Cecil Calvert, 2nd Baron Baltimore

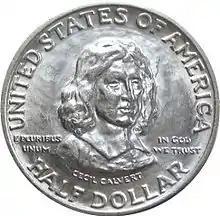
The 2nd Baron Baltimore is portrayed on the 1934 Maryland Tercentenary half dollar, designed by Hans Schuler

He married Anne Arundell, "Reichsgräfin von Wardour", daughter of Thomas Arundell, 1st Baron Arundell of Wardour, in 1627 or 1628. They had nine children. Of the nine, only three, including Charles, 3rd Baron Baltimore, survived to adulthood. Later, her name became the inspiration for the naming of one of the earliest counties to be "erected" (founded), namely Anne Arundel County, Maryland. Anne's father built Hook Manor, a country house near Semley, Wiltshire for her in 1637 and gave the house (which still stands) to the couple in 1639.